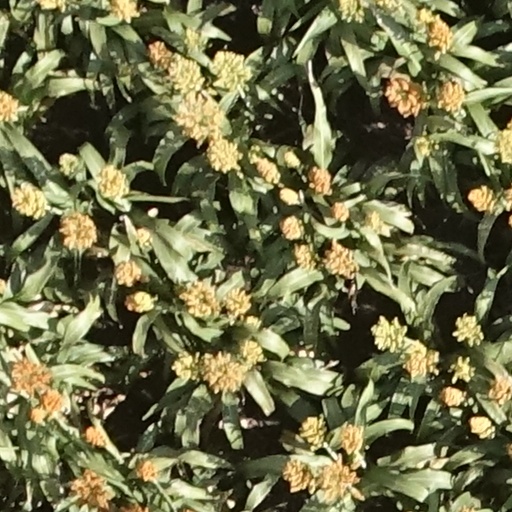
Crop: sorghum